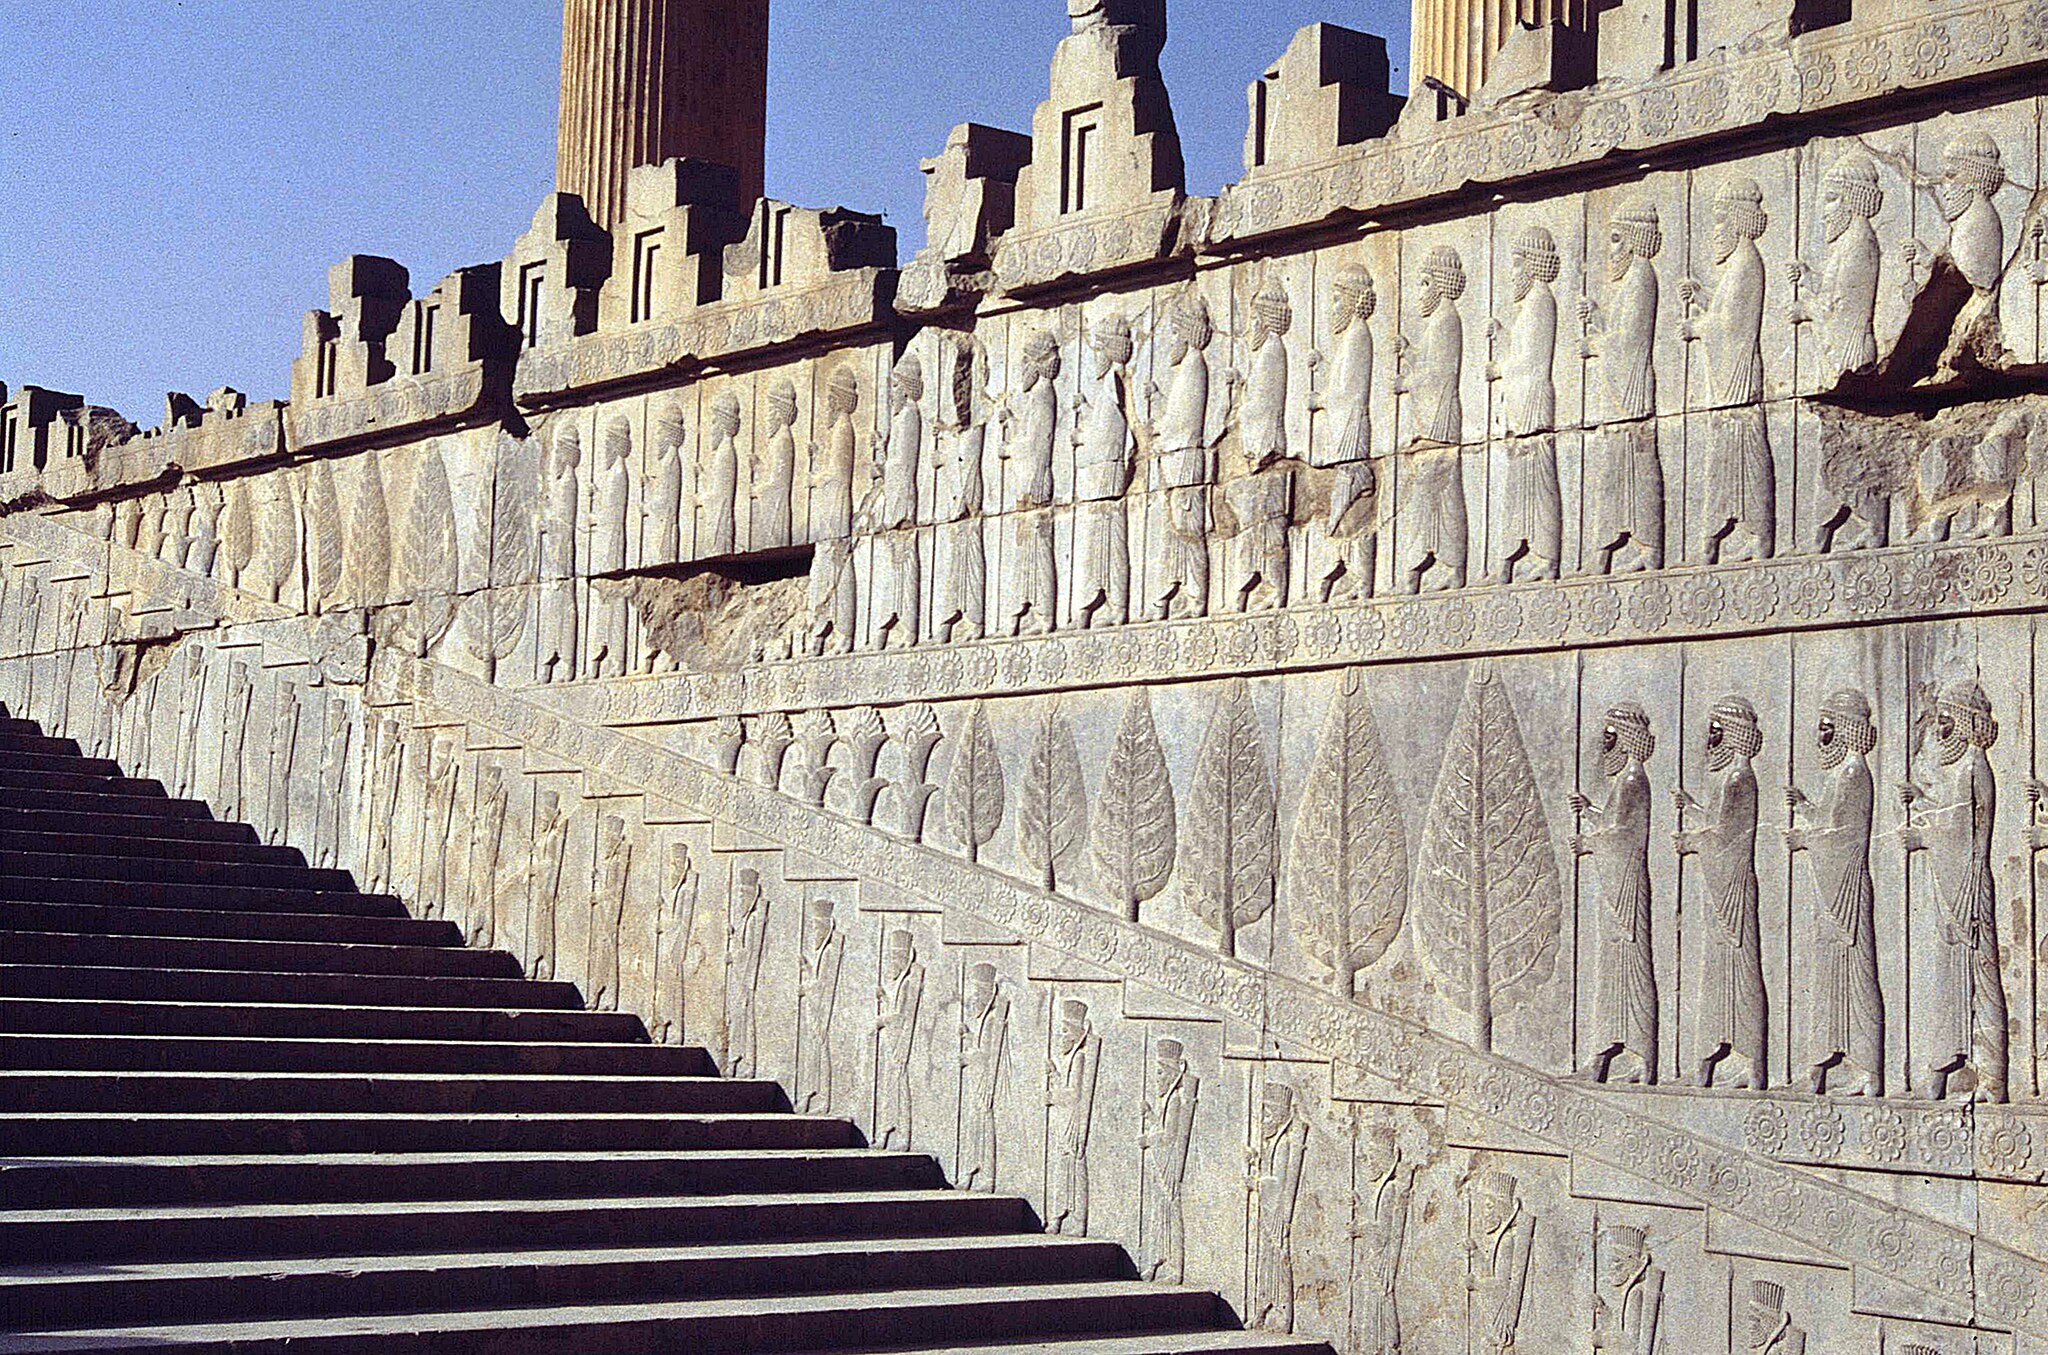
Title: Treppe in Persepolis
Description: Aufgang nach Persepolis
Date: 1991-09
Categories: Self-published work, Files by Ziegler175, Reliefs of Achaemenid warriors in Persepolis, 1991 in Persepolis, September 1991 in Iran, Apadana eastern stairs, Reliefs of cypress trees in Persepolis